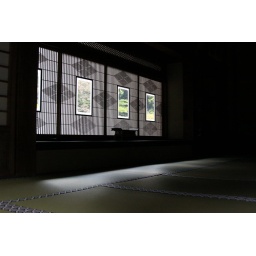
Rice paper walls, tatami floors and windows open to a beautiful Japanese garden at Keirinji Temple in Yamanashi.